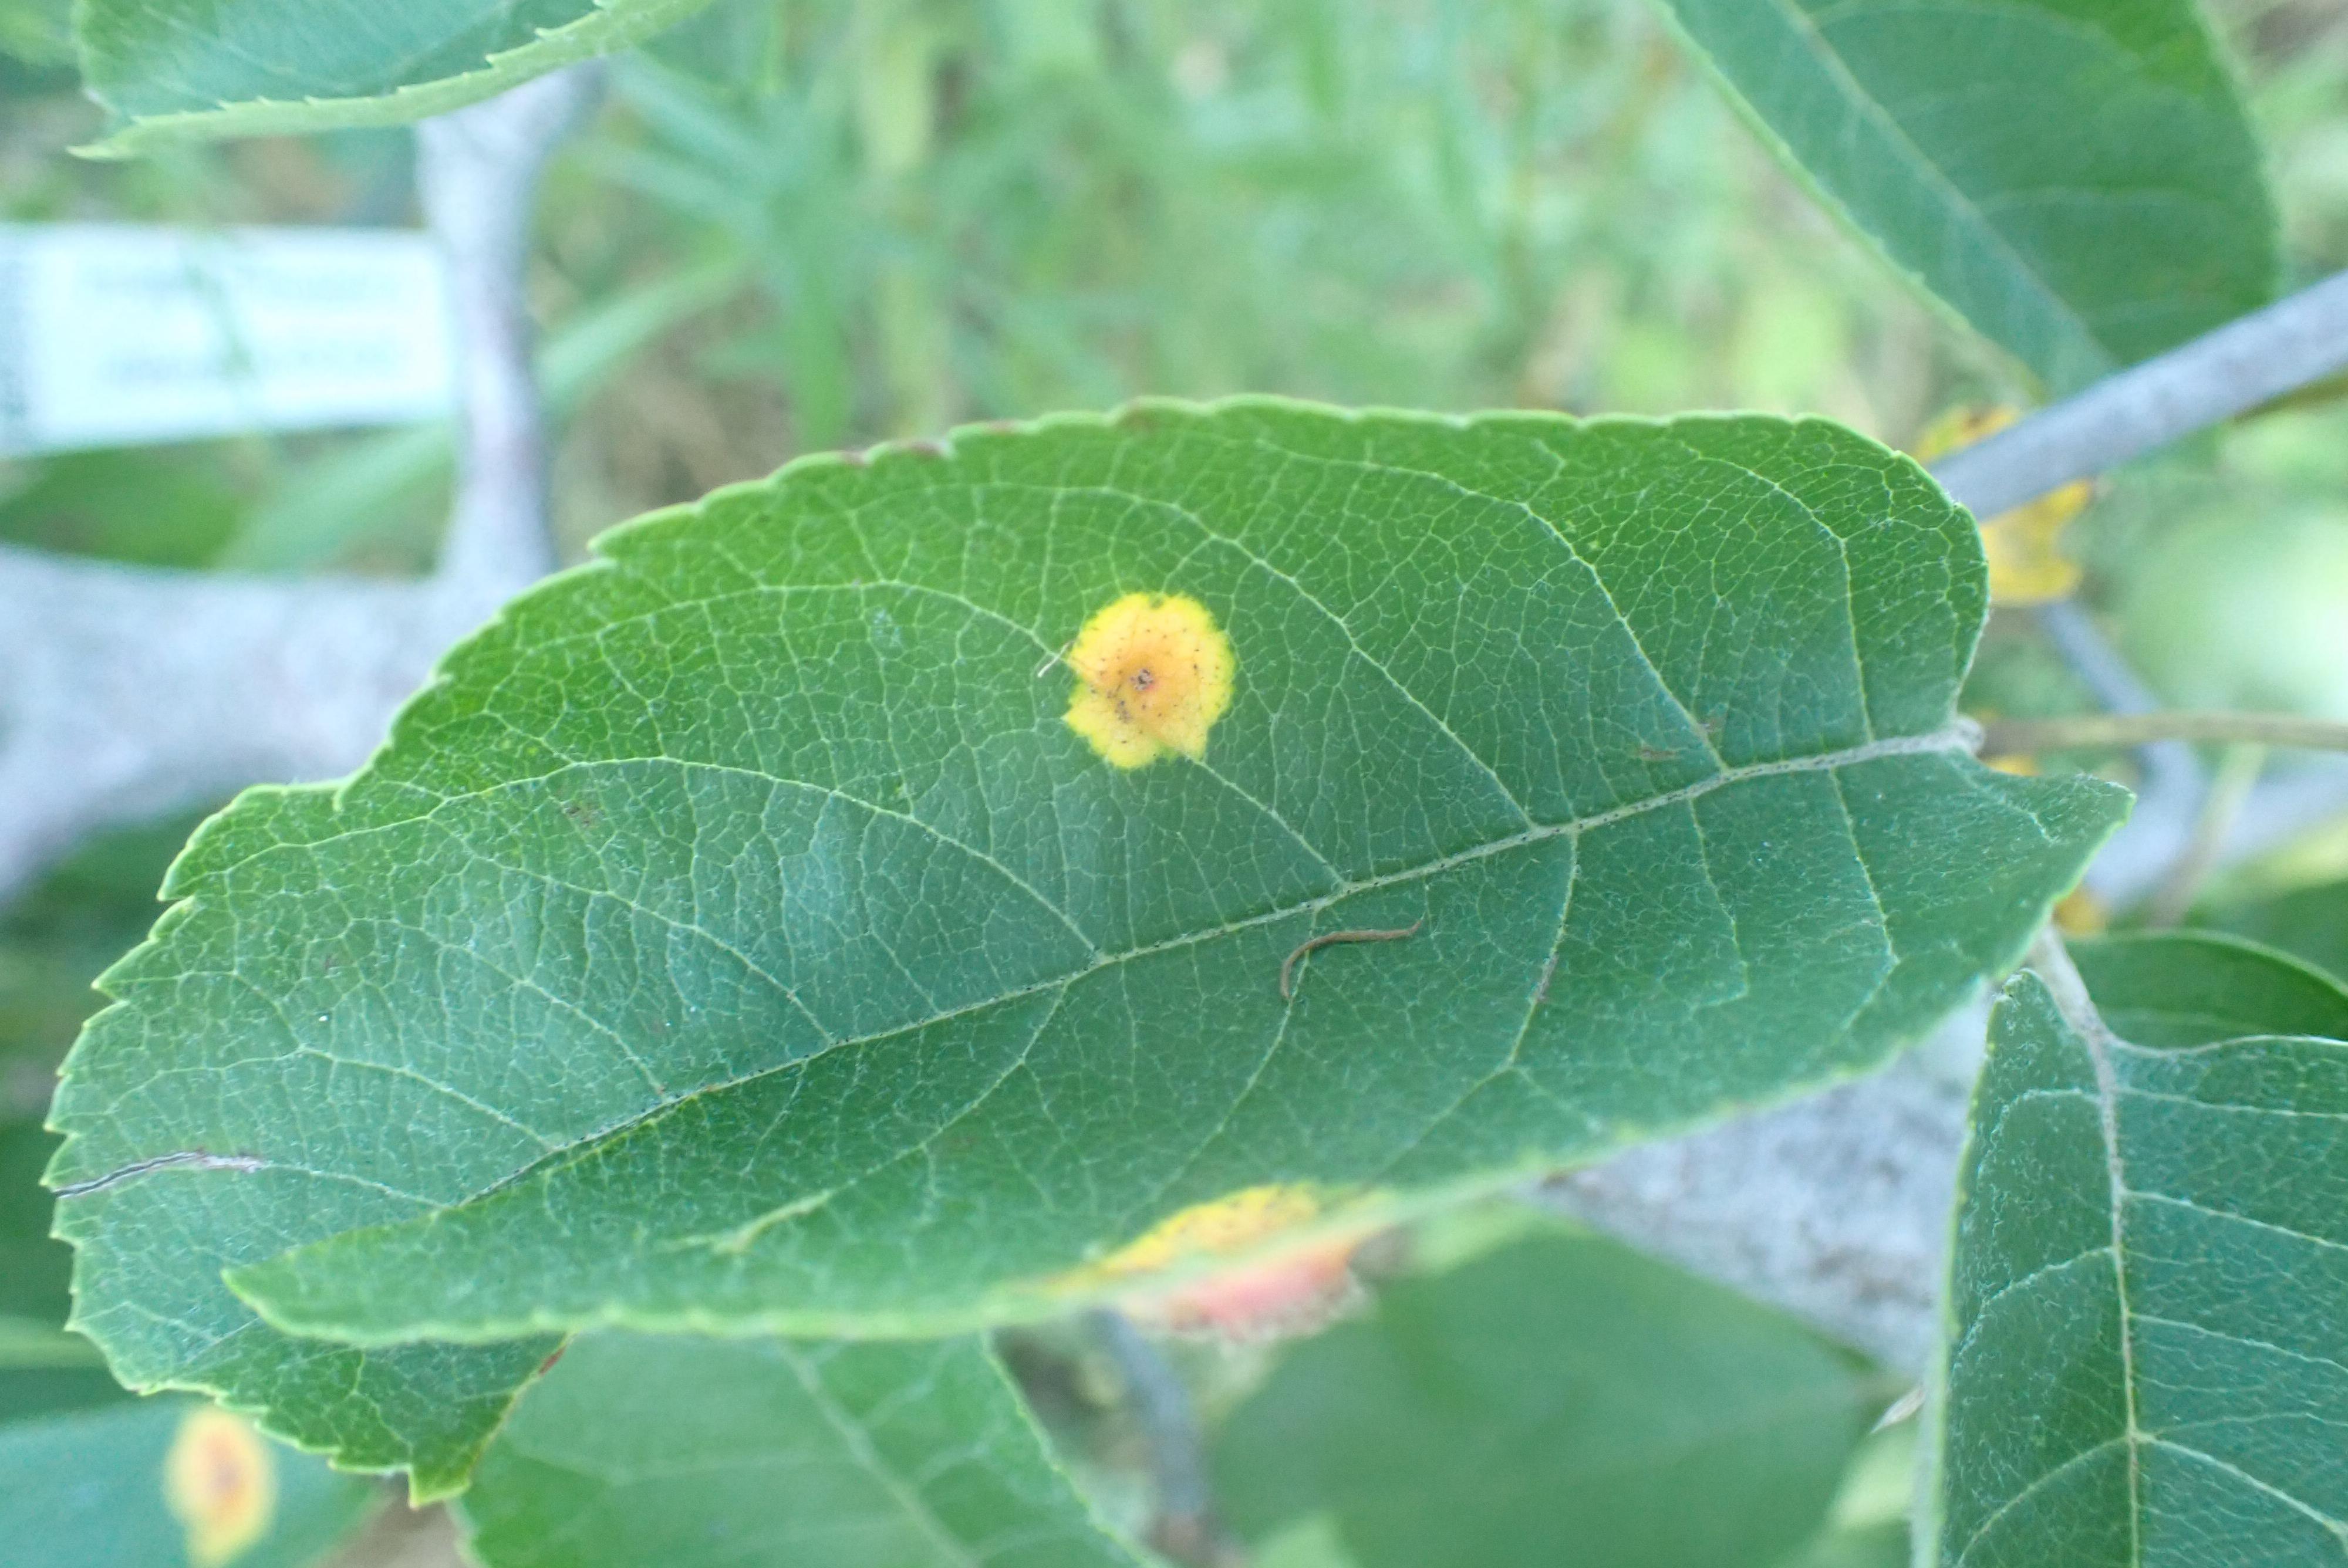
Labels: rust